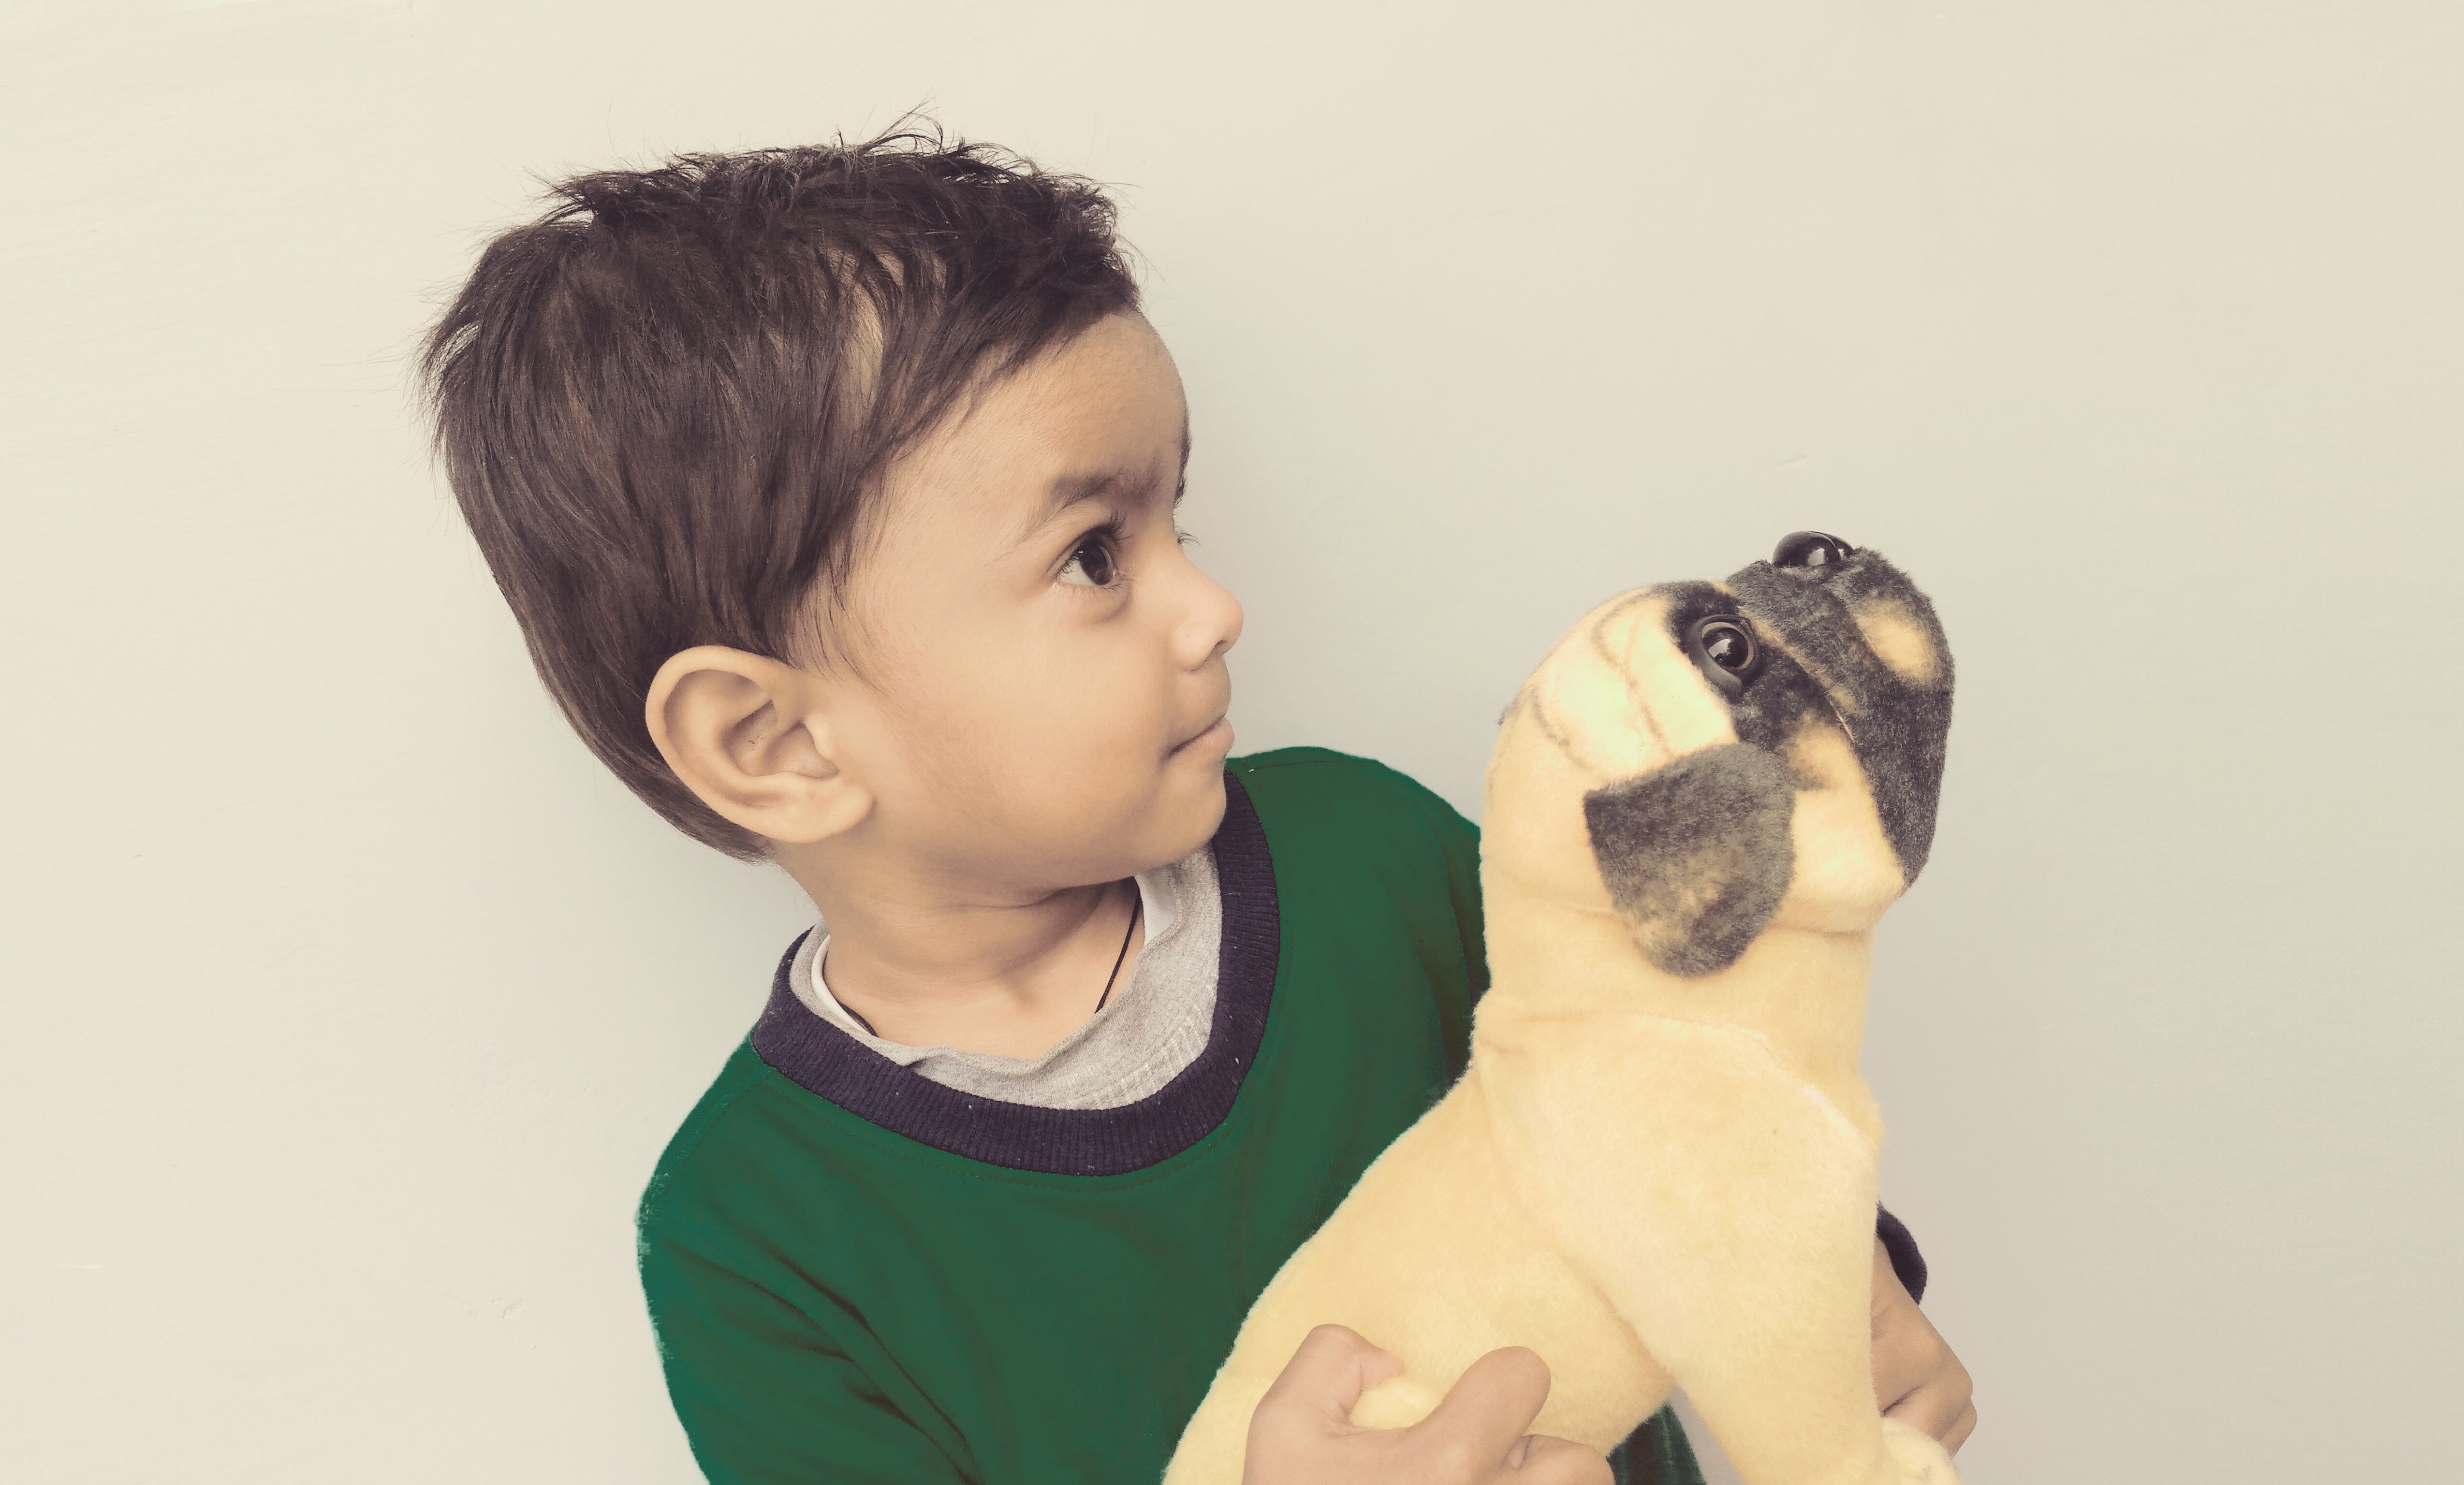
girl, hair, fur, portrait, child, hairstyle, infant, toddler, head, skin, interaction, photo shoot